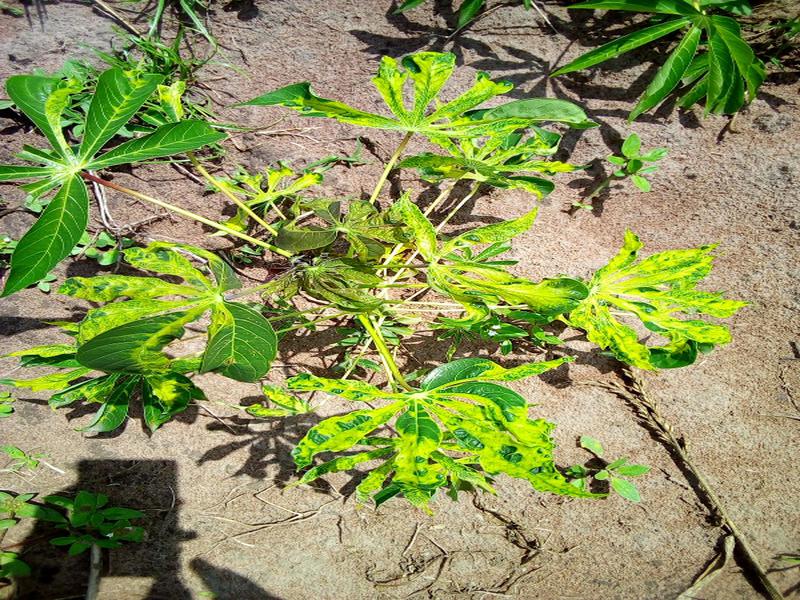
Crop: cassava
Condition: mosaic_disease